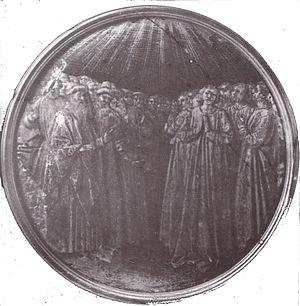
Le Diptyque de Melun est un tableau votif peint vers 1452-1458, par Jean Fouquet, pour le compte d'Étienne Chevalier, trésorier du roi de France Charles VII, autrefois conservé à la collégiale Notre-Dame de Melun et aujourd'hui dispersé.